Mario Roberto Santucho

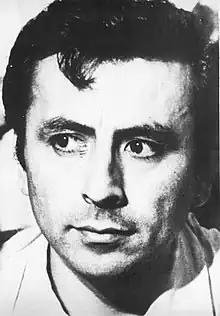

Mario Roberto Santucho (12 August 1936 – 19 July 1976) was an Argentine political militant, founder of the Partido Revolucionario de los Trabajadores (Workers' Revolutionary Party, PRT) and leader of Argentina's largest Marxist guerrilla group, the Ejército Revolucionario del Pueblo (People's Revolutionary Army, ERP).